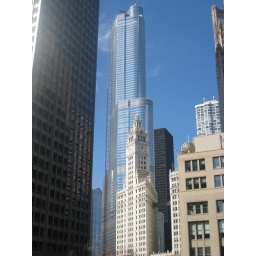
i think that is the tribune building in front of the huge office tower